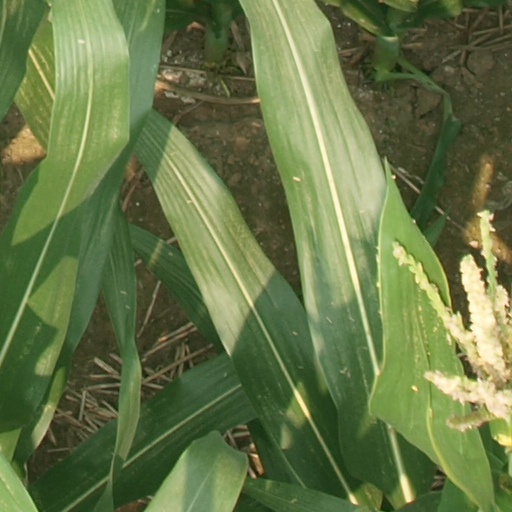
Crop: maize; corn